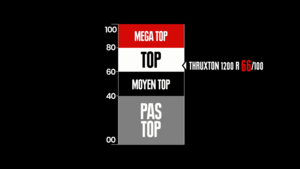
Échelle issue de l'émission High Side
High Side est une émission de télévision consacrée à l'univers de la moto. Tout d'abord diffusée en streaming sur internet en 2014, elle est diffusée depuis 2017 sur RMC Découverte.